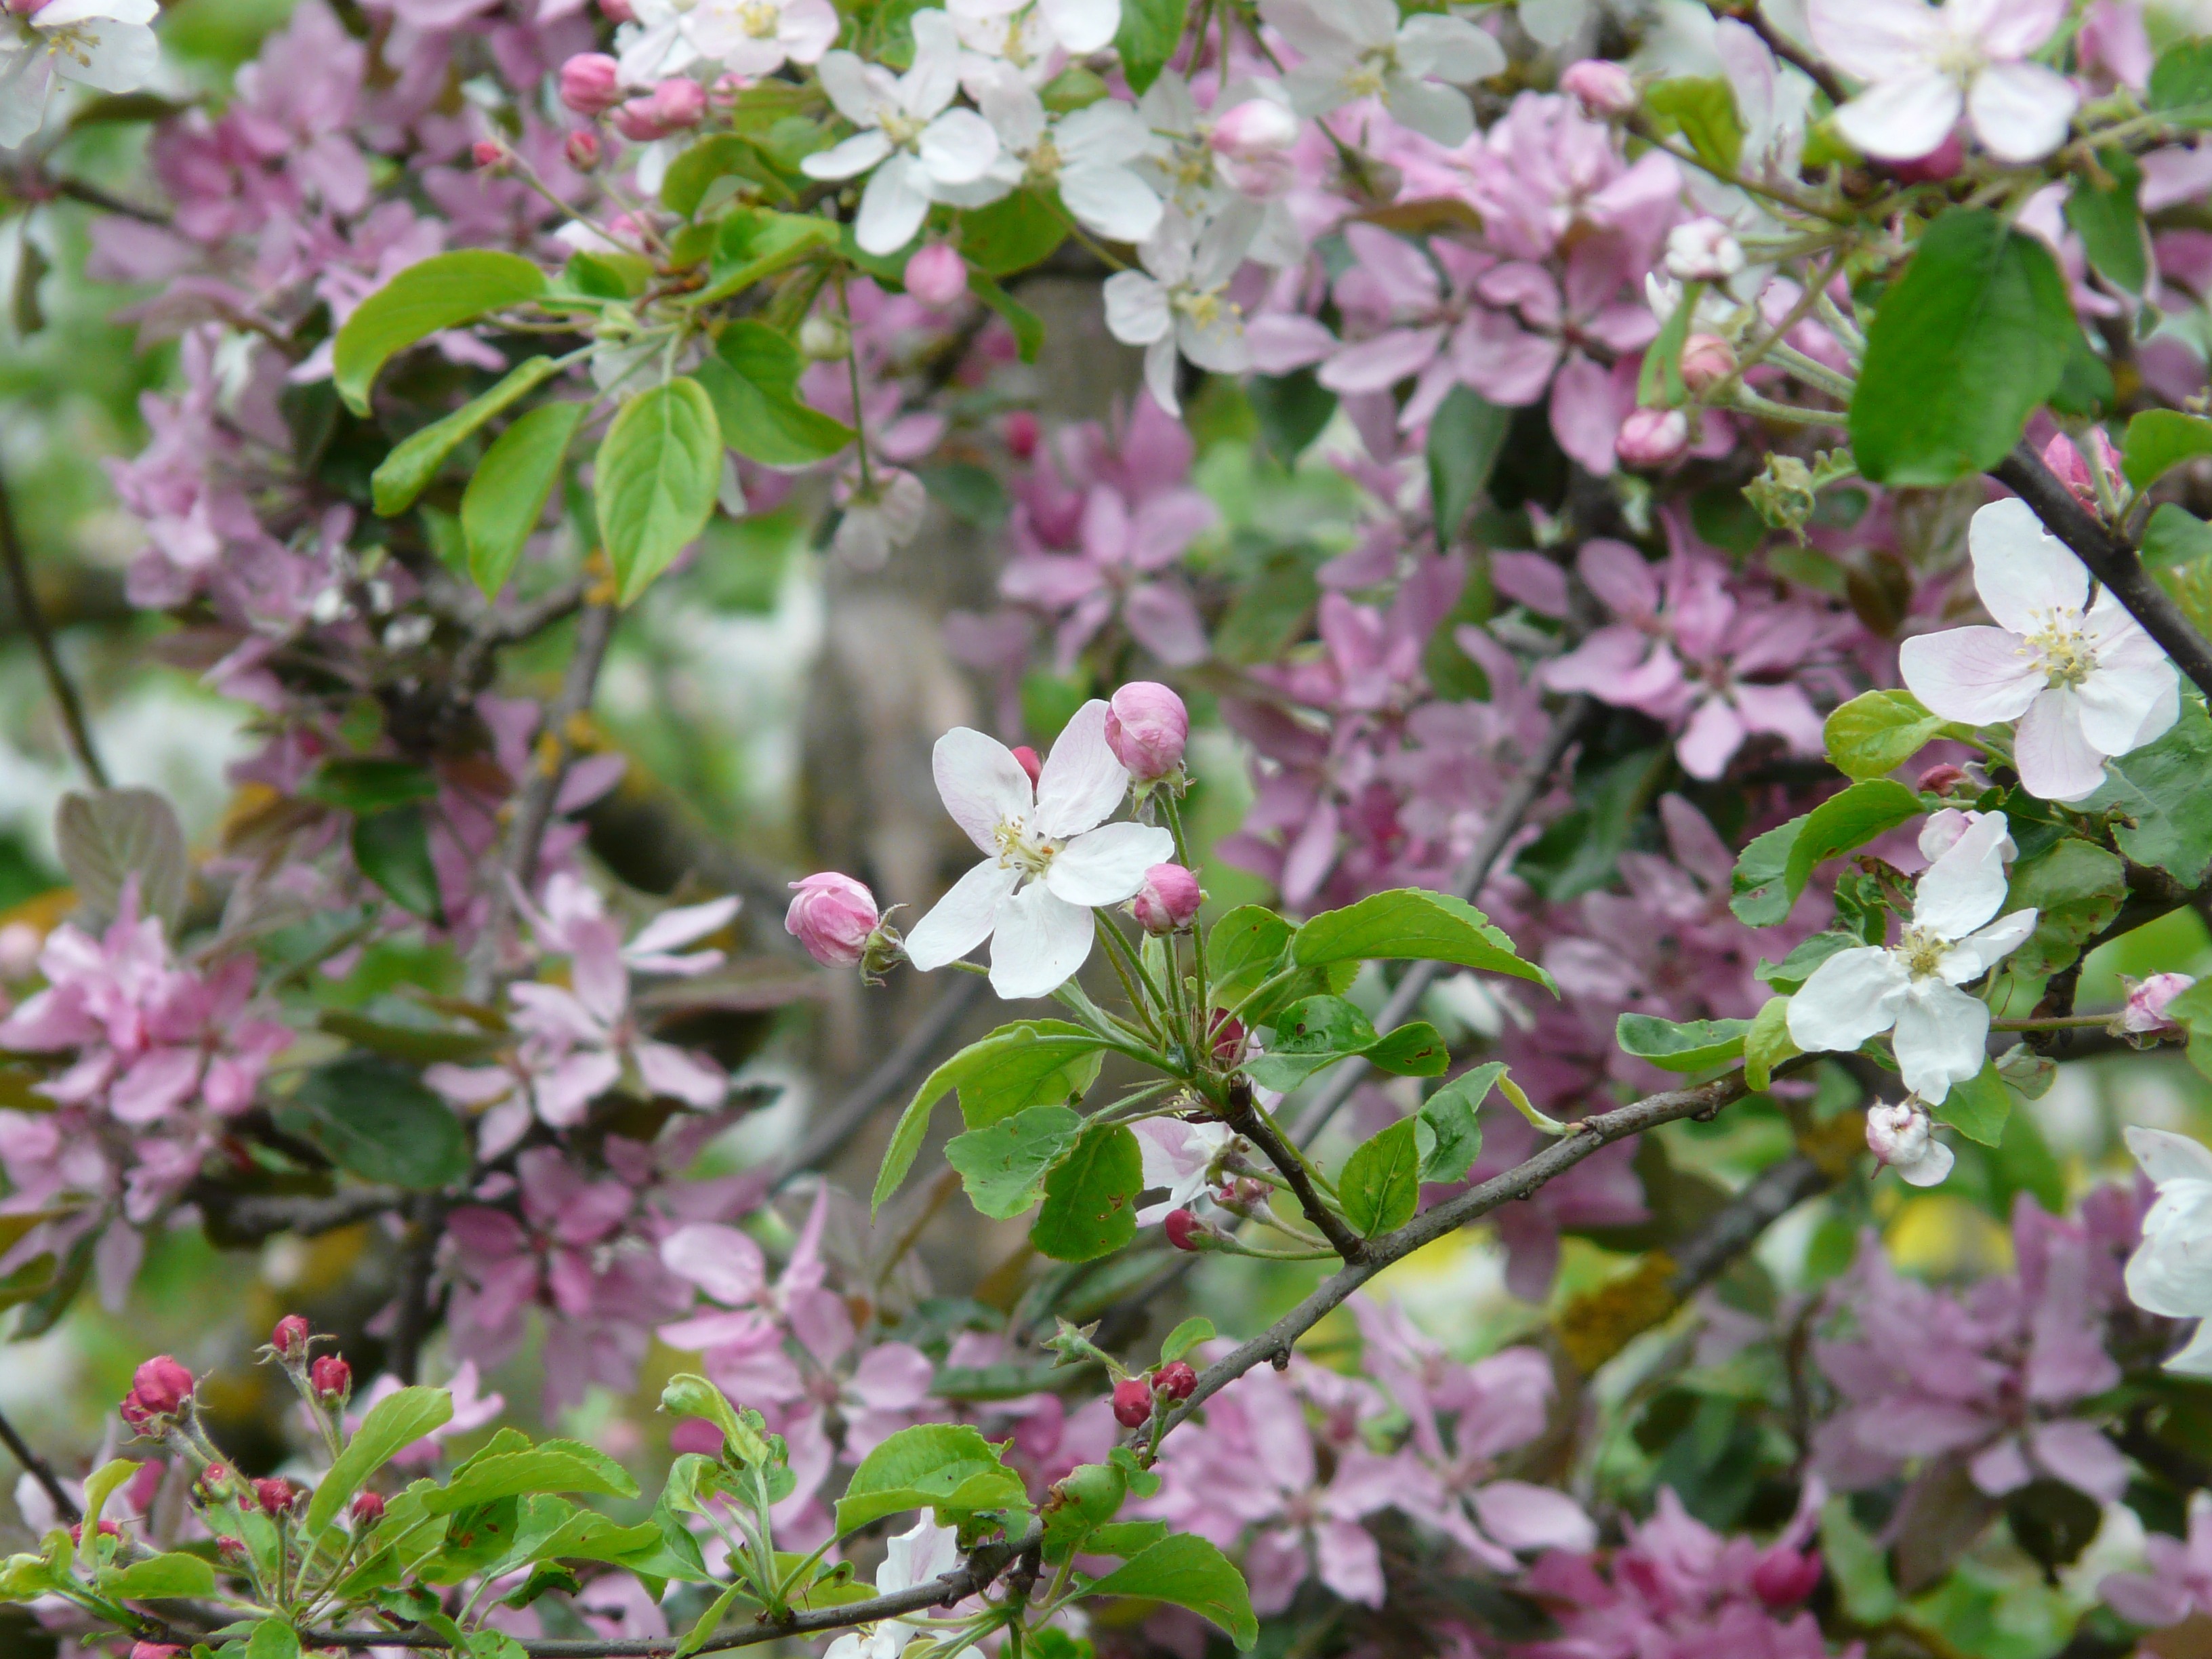
tree, branch, blossom, plant, white, flower, bloom, spring, red, produce, botany, pink, flora, leaves, shrub, violet, smell, beautiful, lilac, highlight, apple tree, bl tenmeer, flowering plant, malus, apple blossoms, especially, extra, woody plant, land plant, breckland thyme, highlighted